Naval Base Fiji

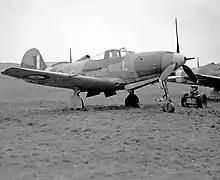
Bell P-39 Airacobra assembled and tested at Fiji

The US Navy Seabees built a Fleet Recreation Center at Vunda Point on the west shore of Viti Levu. Located at , just south of Saweni Bay Seaplane Base on the Dreketi inlet. Troops of the 1st Marine Division that were in the Battle of Guadalcanal were able to rest at Fiji before the next campaign, Battle of Cape Gloucester.